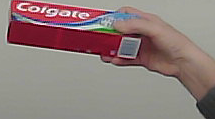
Product: colgate_toothpaste